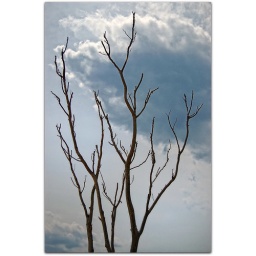
A tree in the dunes at Laurence Harbor beach